Manchester United F.C. 8–2 Arsenal F.C.

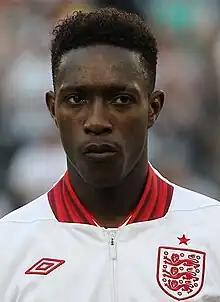
Danny Welbeck opened the scoring for Manchester United before going off injured.

The match kicked off at around 16:00GMT in front of a crowd of 75,448 at Manchester United's stadium, Old Trafford. United opened the scoring in the 22nd minute, when Welbeck beat Djourou to a scooped pass from Anderson and headed the ball past Szczęsny. Arsenal had a chance to level the scores five minutes later, when they were awarded a penalty for a foul on Walcott by Evans; however, De Gea correctly guessed the direction of Van Persie's penalty kick and pushed the ball around the post. A minute later, Traoré could only clear a cross from Rooney as far as Ashley Young, who controlled the ball, shifted it onto his right foot and curled a shot into the top corner to score his first goal for Manchester United since signing from Aston Villa that summer.